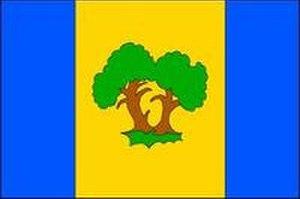
Lukoveček est une commune du district et de la région de Zlín, en République tchèque. Sa population s'élevait à 454 habitants en 2018.